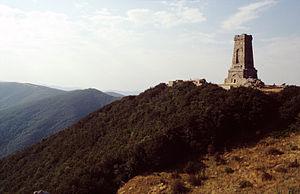
Le mont Chipka est un sommet de la chaîne du Grand Balkan, dans le centre de la Bulgarie.